Gurunandan

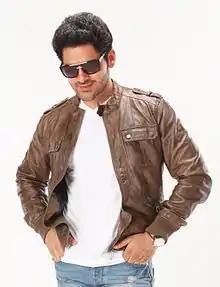

Gurumurthy credited as Gurunandan, is an Indian film and television actor working in Kannada cinema. After having worked in small roles in television series, he rose to fame with the popular series "Lakumi" aired on the Asianet Suvarna. Following this, he made his big screen lead debut with "Cyber Yugadol Nava Yuva Madhura Prema Kavyam" (2014). His breakthrough came with his second film in a lead role, "First Rank Raju" (2015) for which he received both critical acclaim and commercial success.